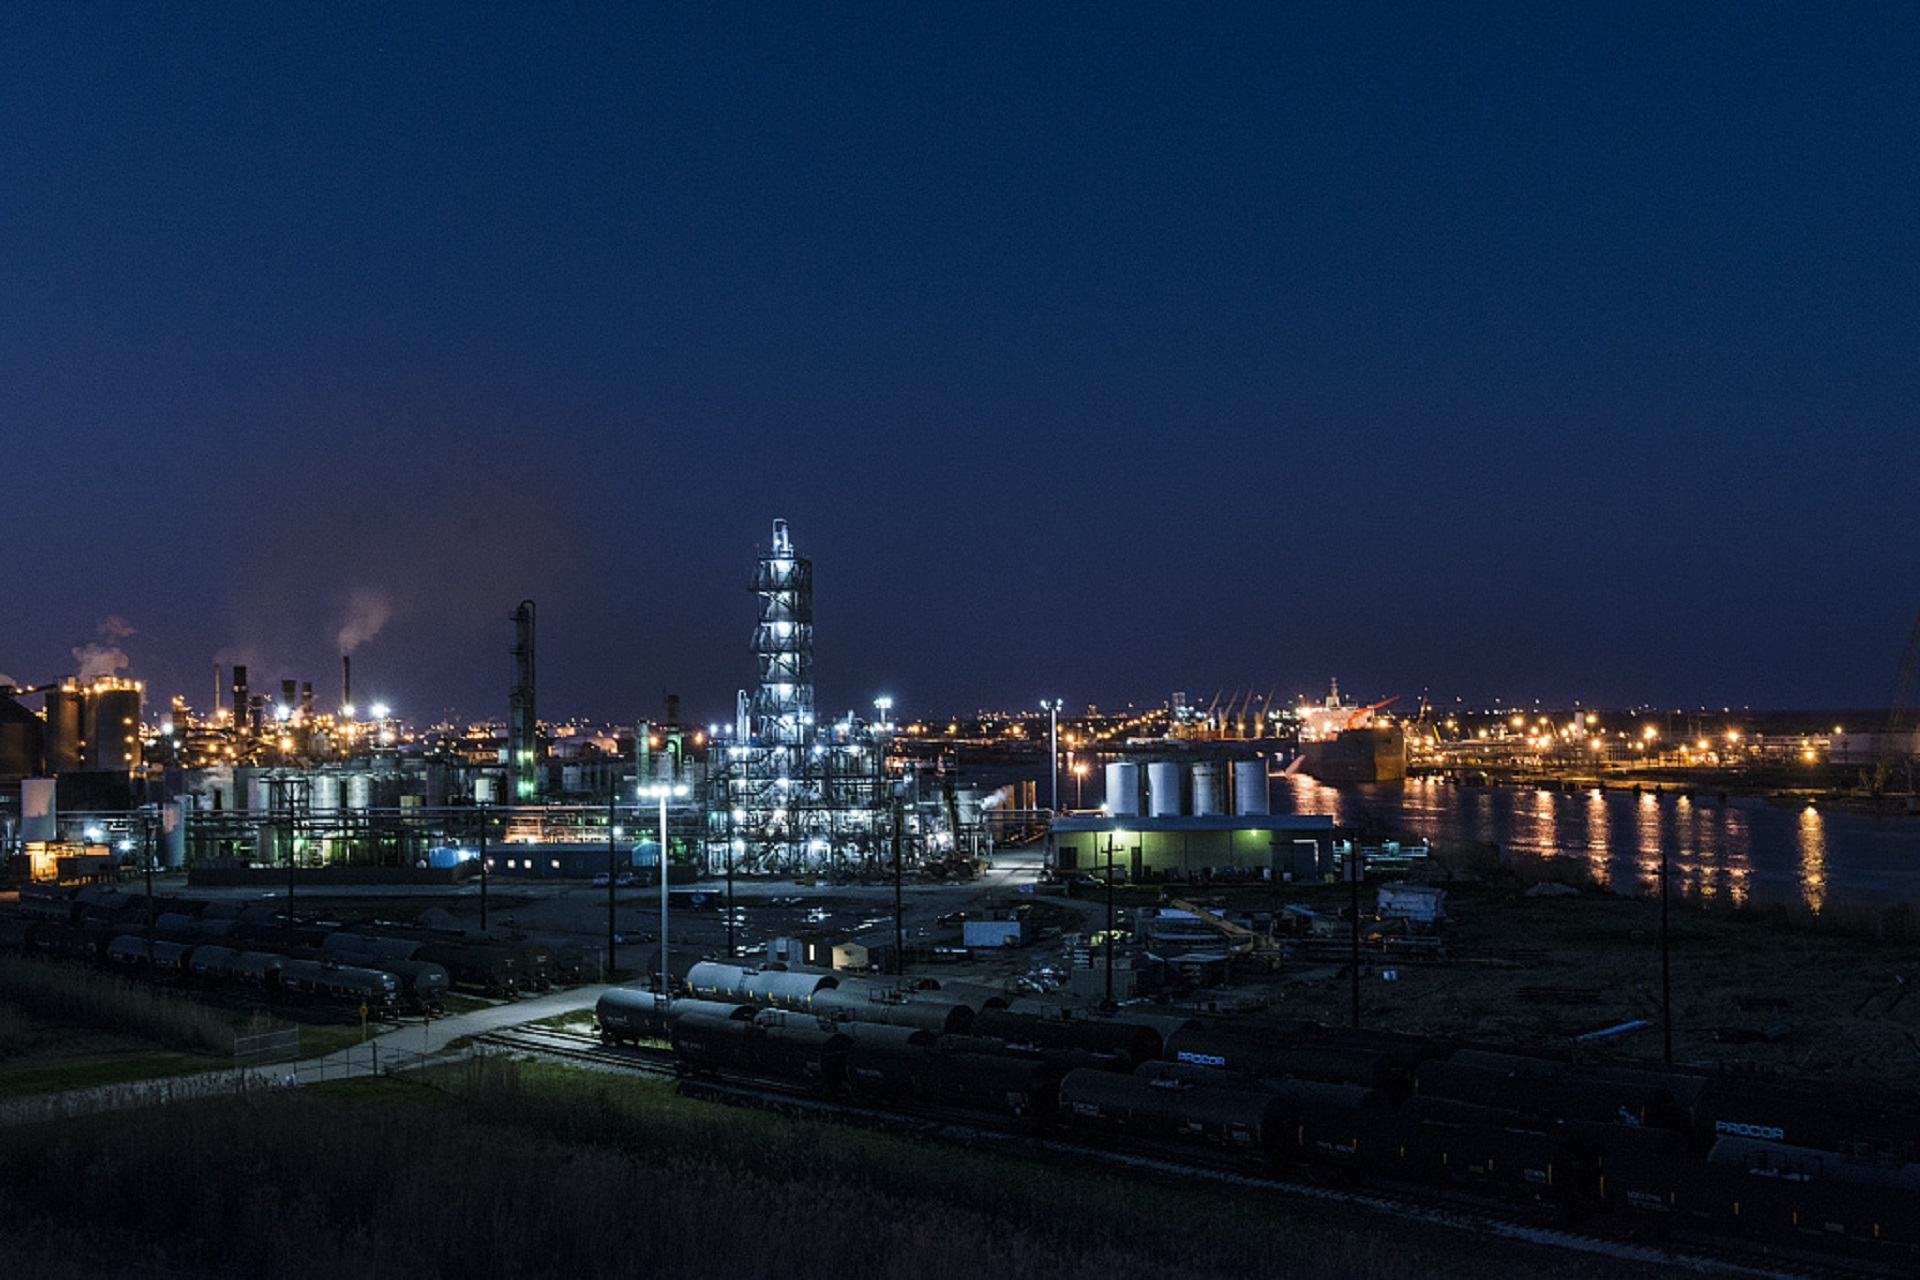
horizon, railroad, skyline, night, city, skyscraper, cityscape, panorama, downtown, dusk, transportation, evening, twilight, reflection, landmark, industrial, industry, energy, lights, towers, cars, gasoline, production, oil, refinery, fuel, petroleum, petrochemical, metropolis, urban area, human settlement, atmosphere of earth